Barranca Yaco

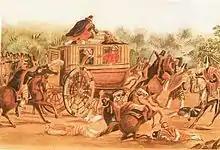
Death of Facundo Quiroga at Barranca Yaco.

Barranca de Yaco or Barranca Yaco (from the Spanish "barranca" (gully) and the Quechua "yaku" (water)) is a geographical feature along the ancient "camino real" ("royal road") of the Viceroyalty of the Río de la Plata, located between Villa Tulumba and Sinsacate, in the province of Córdoba, Argentina.